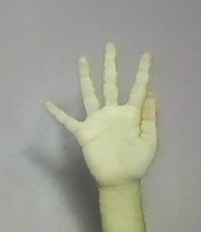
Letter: sheen